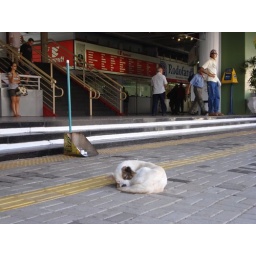
A dog sleeping in the middle! /Rio Preto, Bus Station